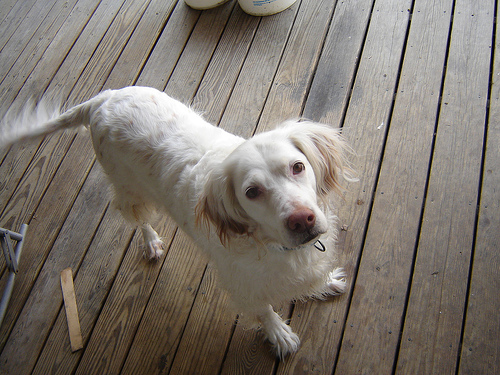
Breed: english setter